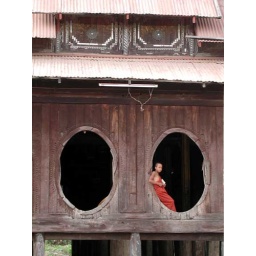
boy monk in window